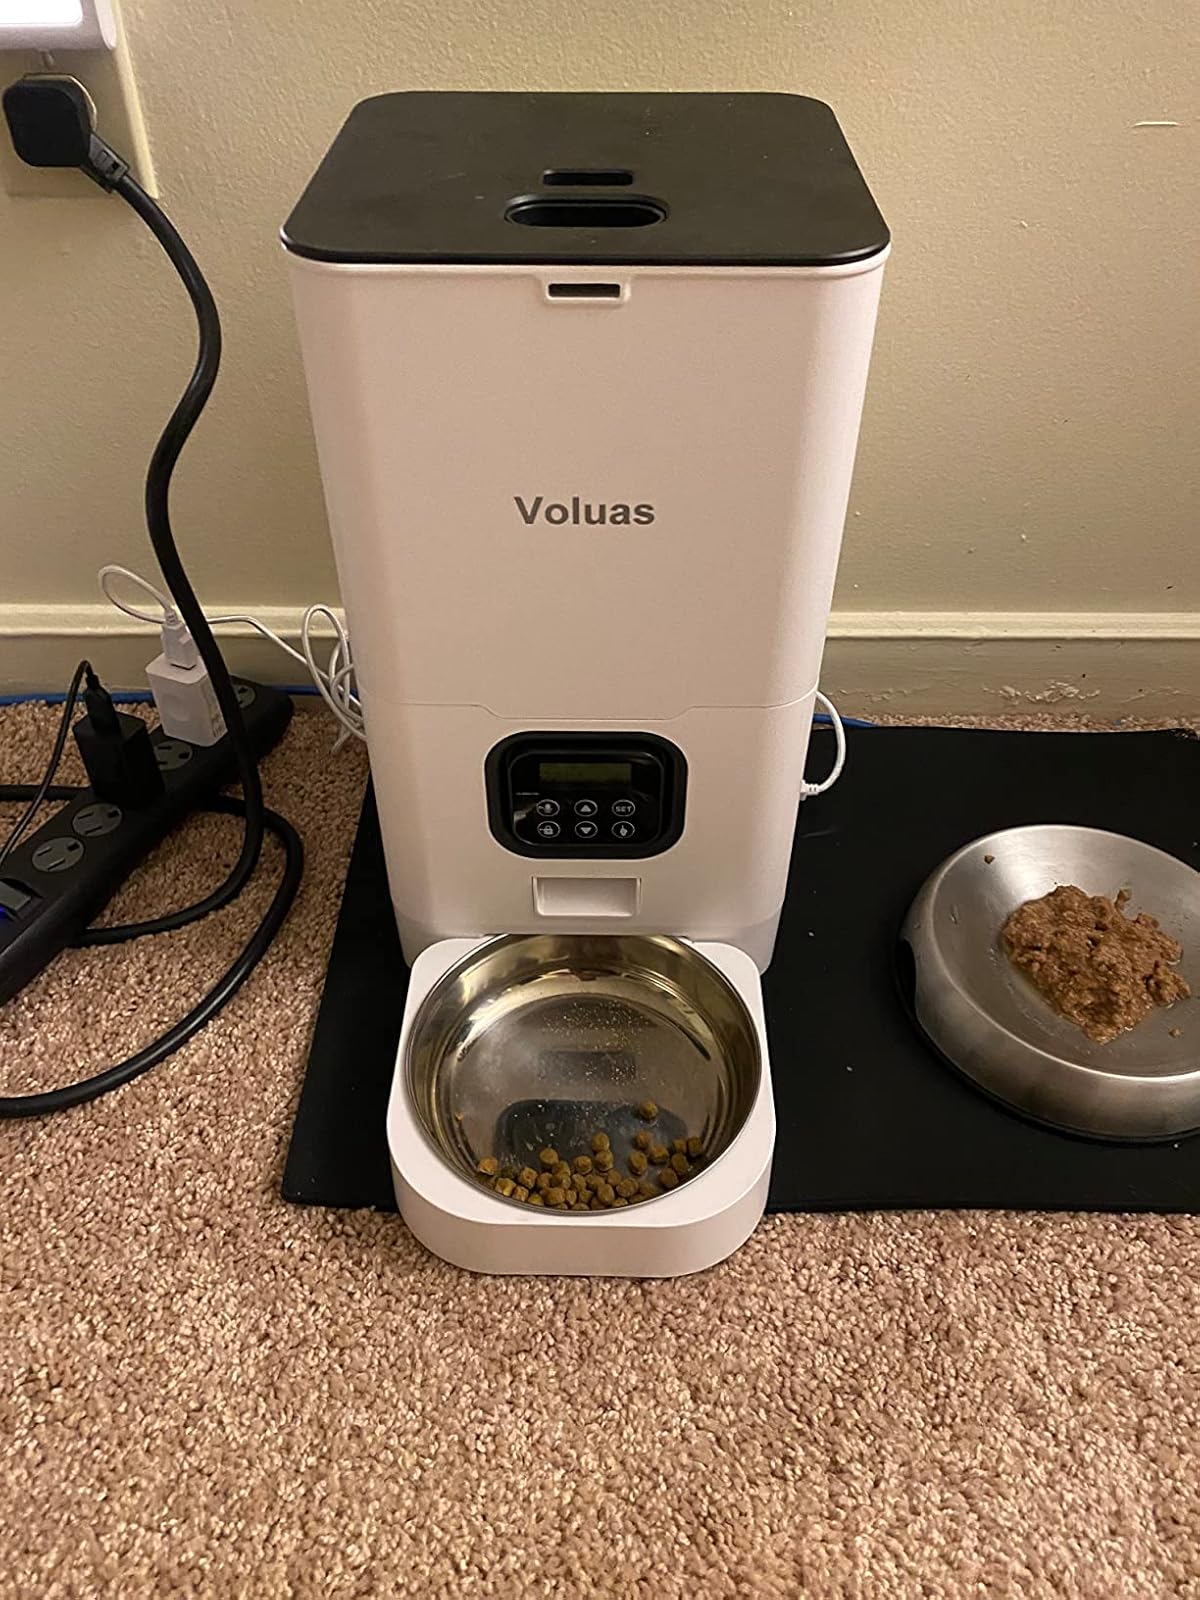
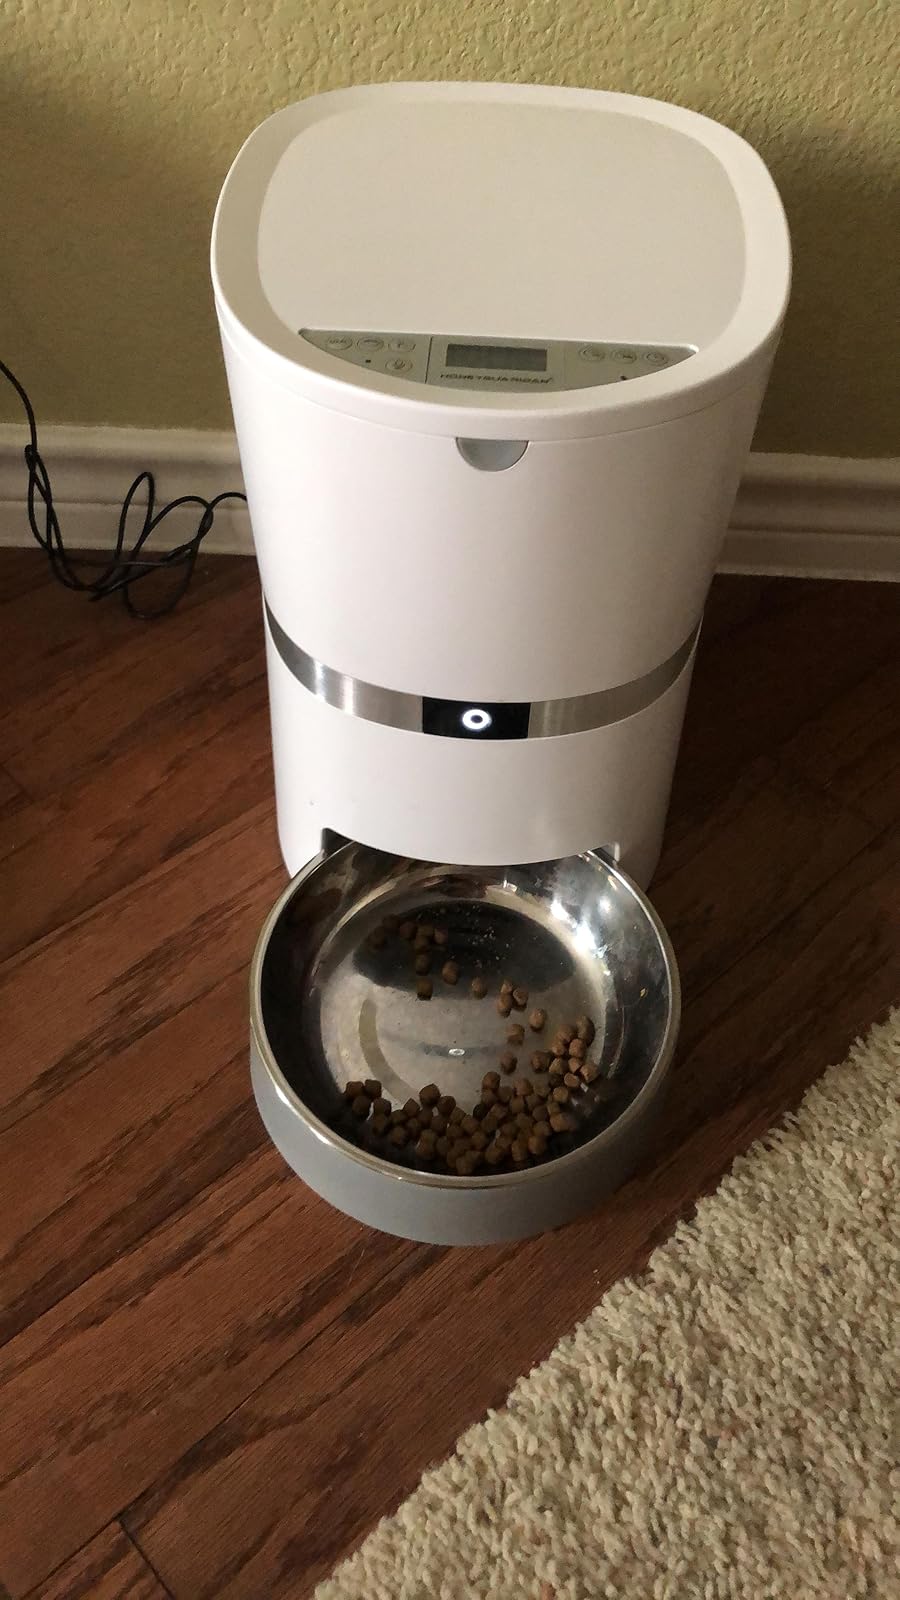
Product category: items_feeder
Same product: no